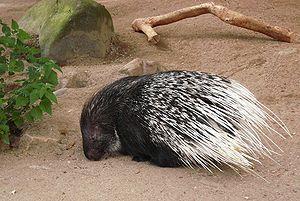
Le Porc-épic à crête, est une espèce de mammifères rongeurs de la famille des Hystricidae, qui regroupe les porcs-épics de l'Ancien Monde. C'est un animal terrestre nocturne qui se rencontre au sud de l'Europe et surtout en Afrique où il est chassé pour sa chair.
Cette liste commentée recense la mammalofaune du Maroc. Elle répertorie les espèces de mammifères Marocaine actuels et celles qui ont été récemment classifiées comme éteintes à partir de l'Holocène, depuis donc 500 ans. Cette liste comporte 141 espèces réparties en onze ordres et 35 familles, dont neuf sont « en danger critique d'extinction », dix sont « en danger », dix sont « vulnérables », onze sont « quasi menacées » et vingt ont des « données insuffisantes » pour être classées (selon les critères de la liste rouge de l'UICN au niveau mondial).
La faune de Tunisie est constituée d'une grande diversité d'animaux d'affinité principalement méditerranéenne et saharo-sindienne.